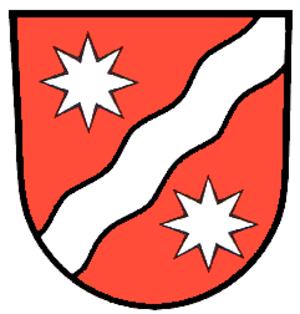
Reichenbach am Heuberg est une commune de Bade-Wurtemberg, située dans l'arrondissement de Tuttlingen, dans le district de Fribourg-en-Brisgau.